Vasishteswarar Temple, Thittai

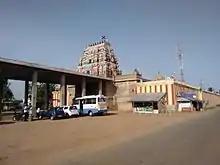
Temple entrance

Vasishteswarar Temple, located in the village of Thittai, is a Hindu temple dedicated to Lord Shiva. The temple is located 11 kilometers north of Thanjavur city in the South Indian state of Tamil Nadu. Constructed by the Chola empire, it dates back to the 12th century AD.